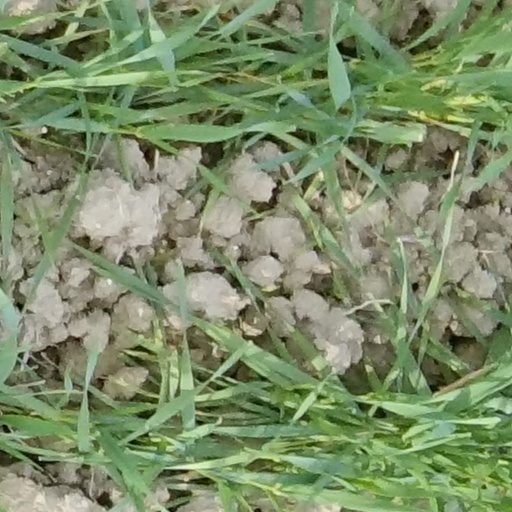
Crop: wheat